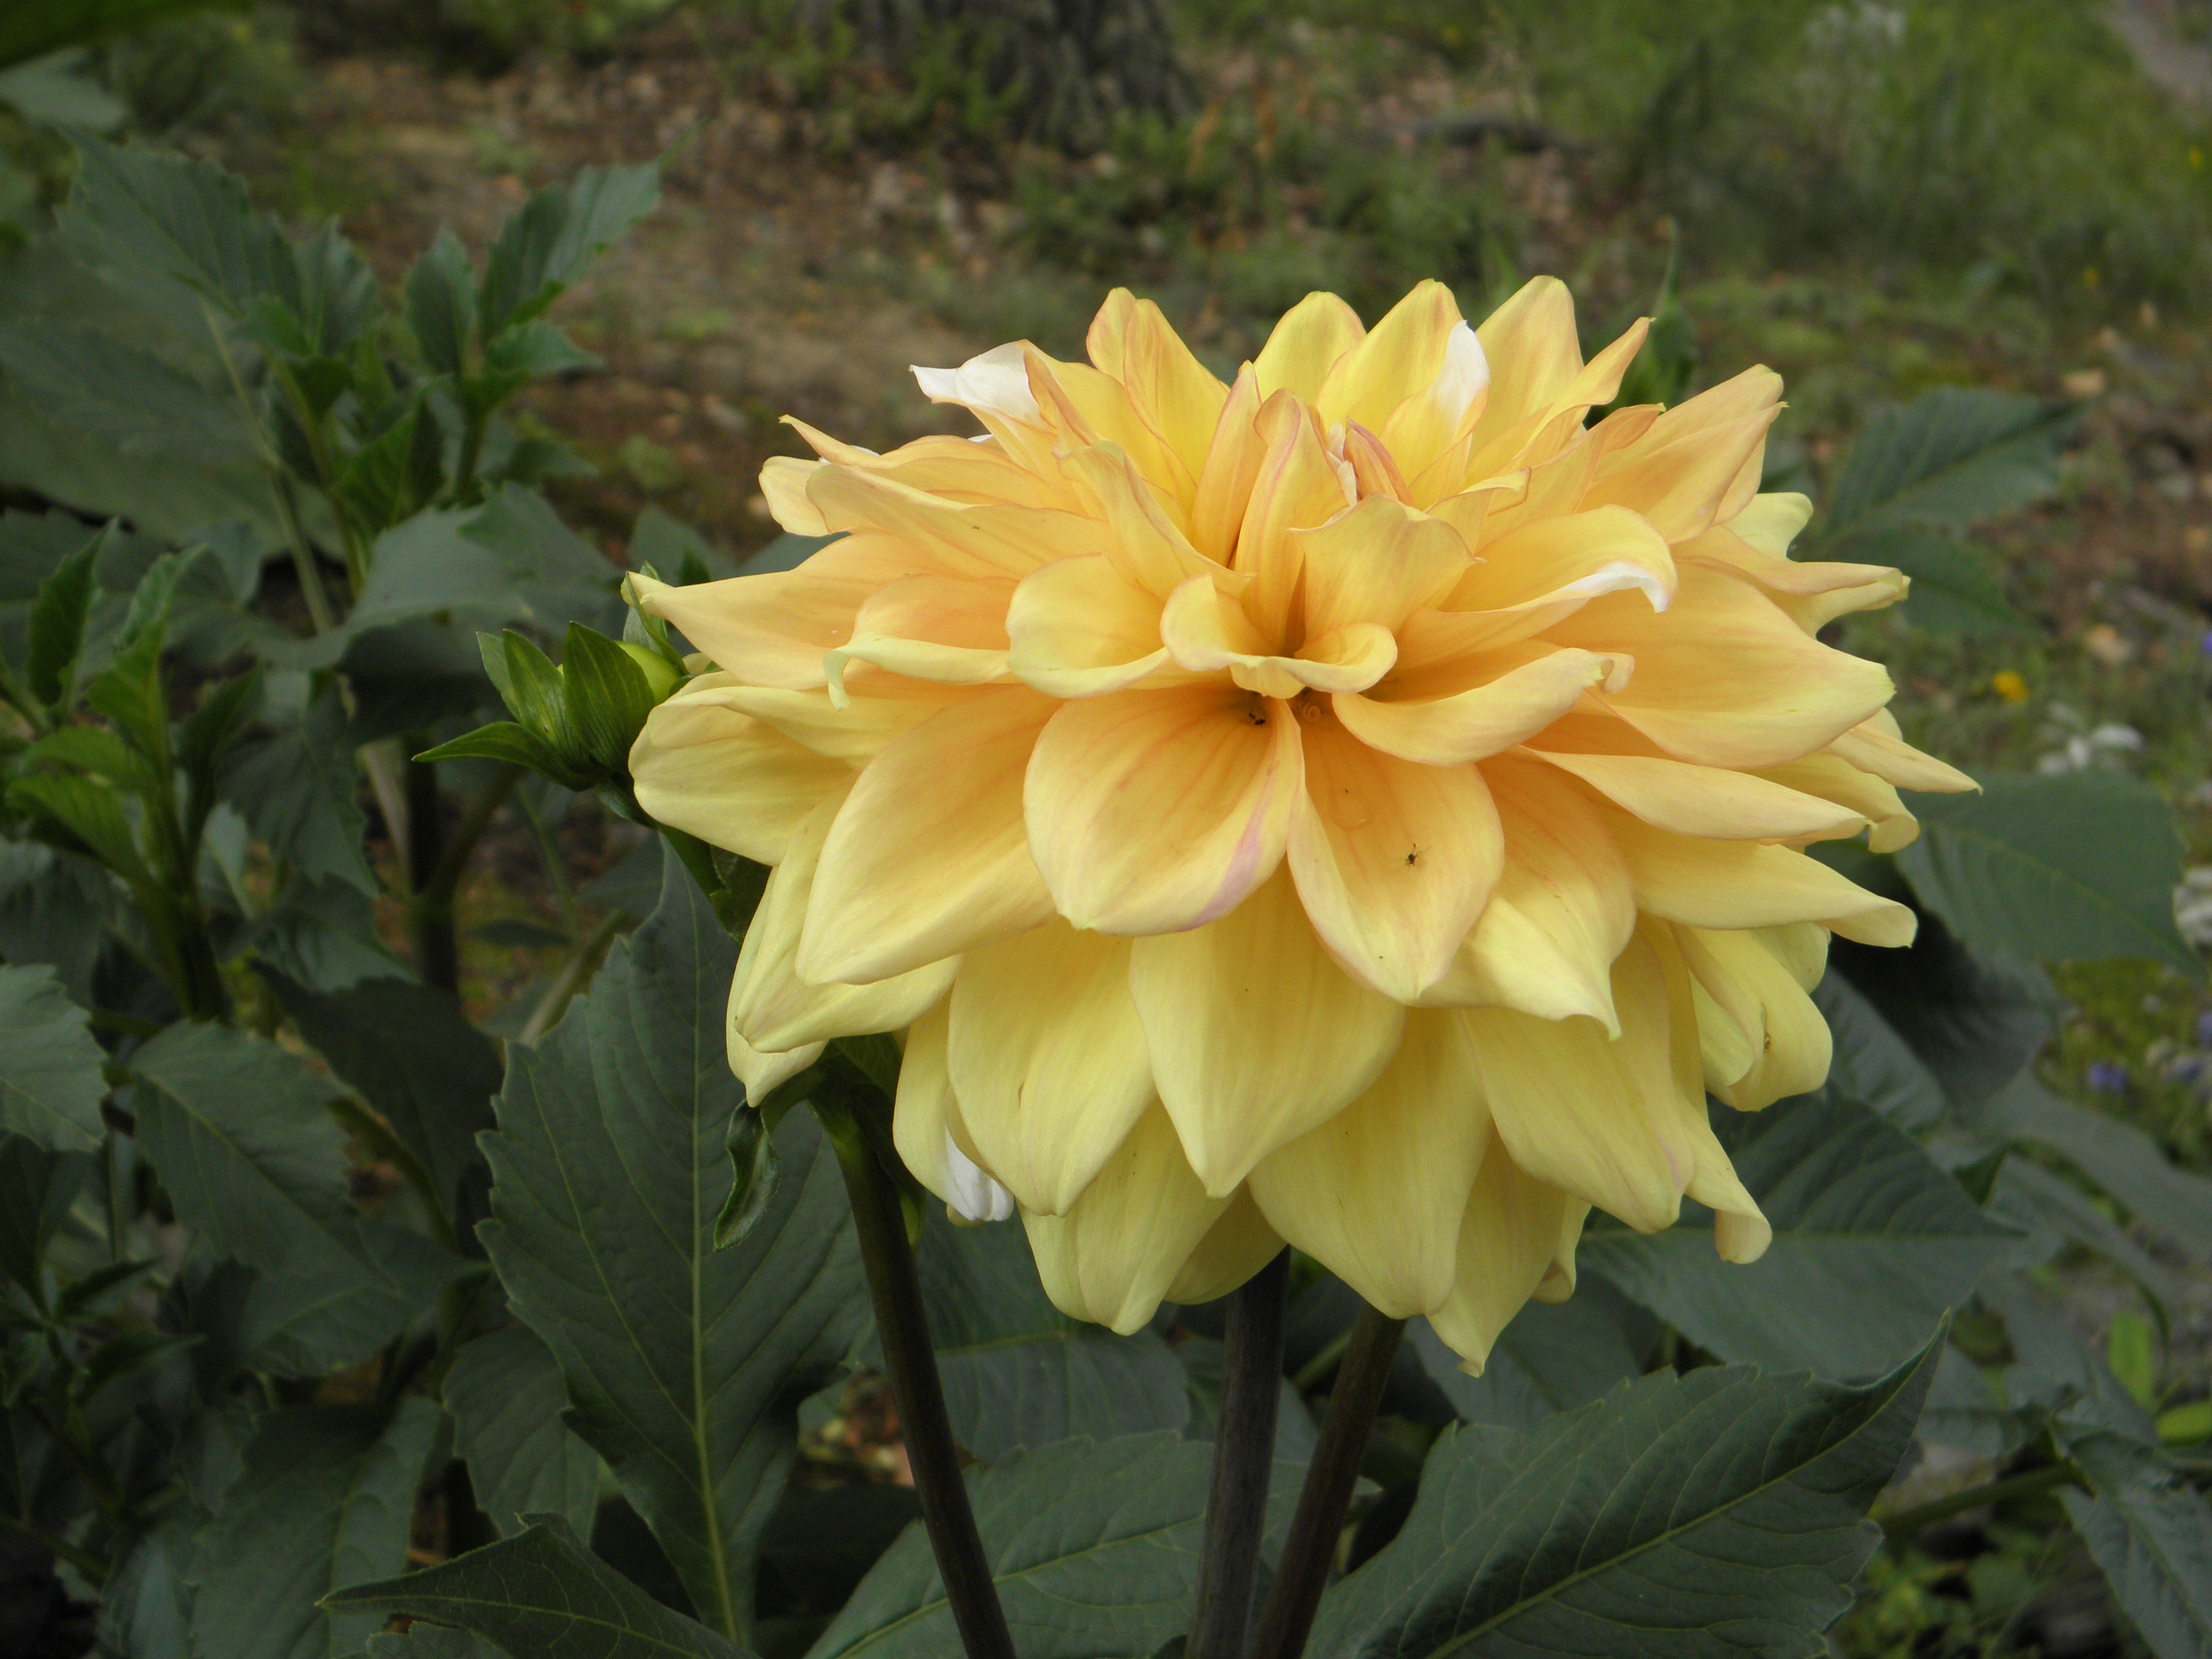
plant, flower, petal, bloom, foliage, botany, yellow, garden, flora, dahlia, petals, dahlias, finnish, flowering plant, daisy family, asterales, annual plant, land plant, flower planting